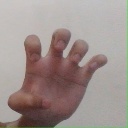
अक्षर: झ